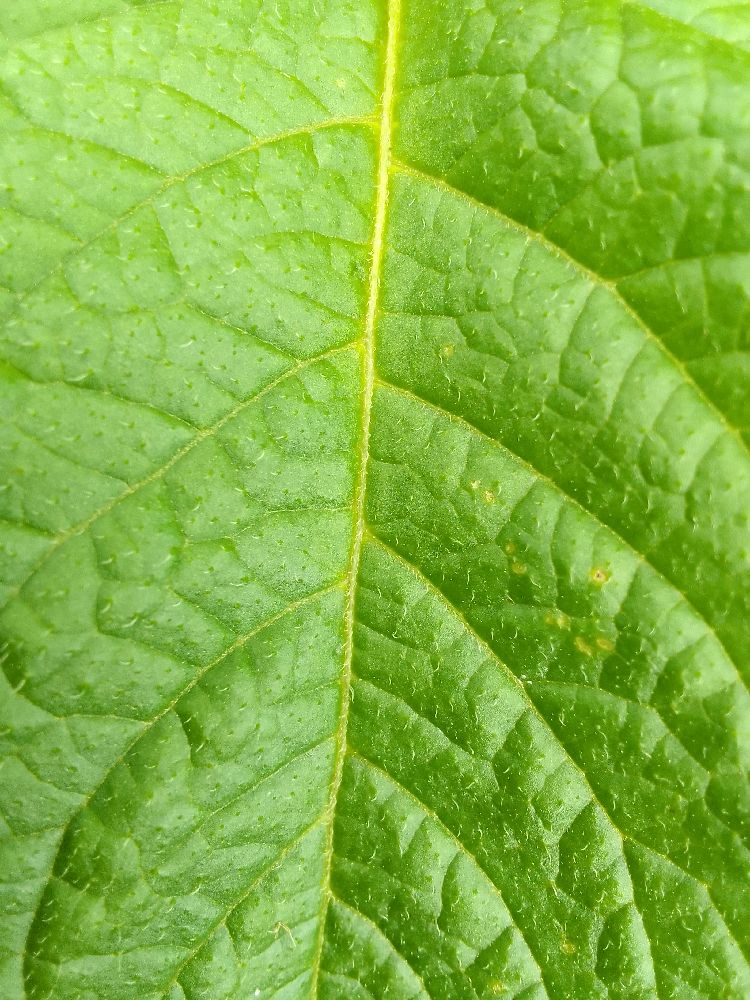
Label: Healthy